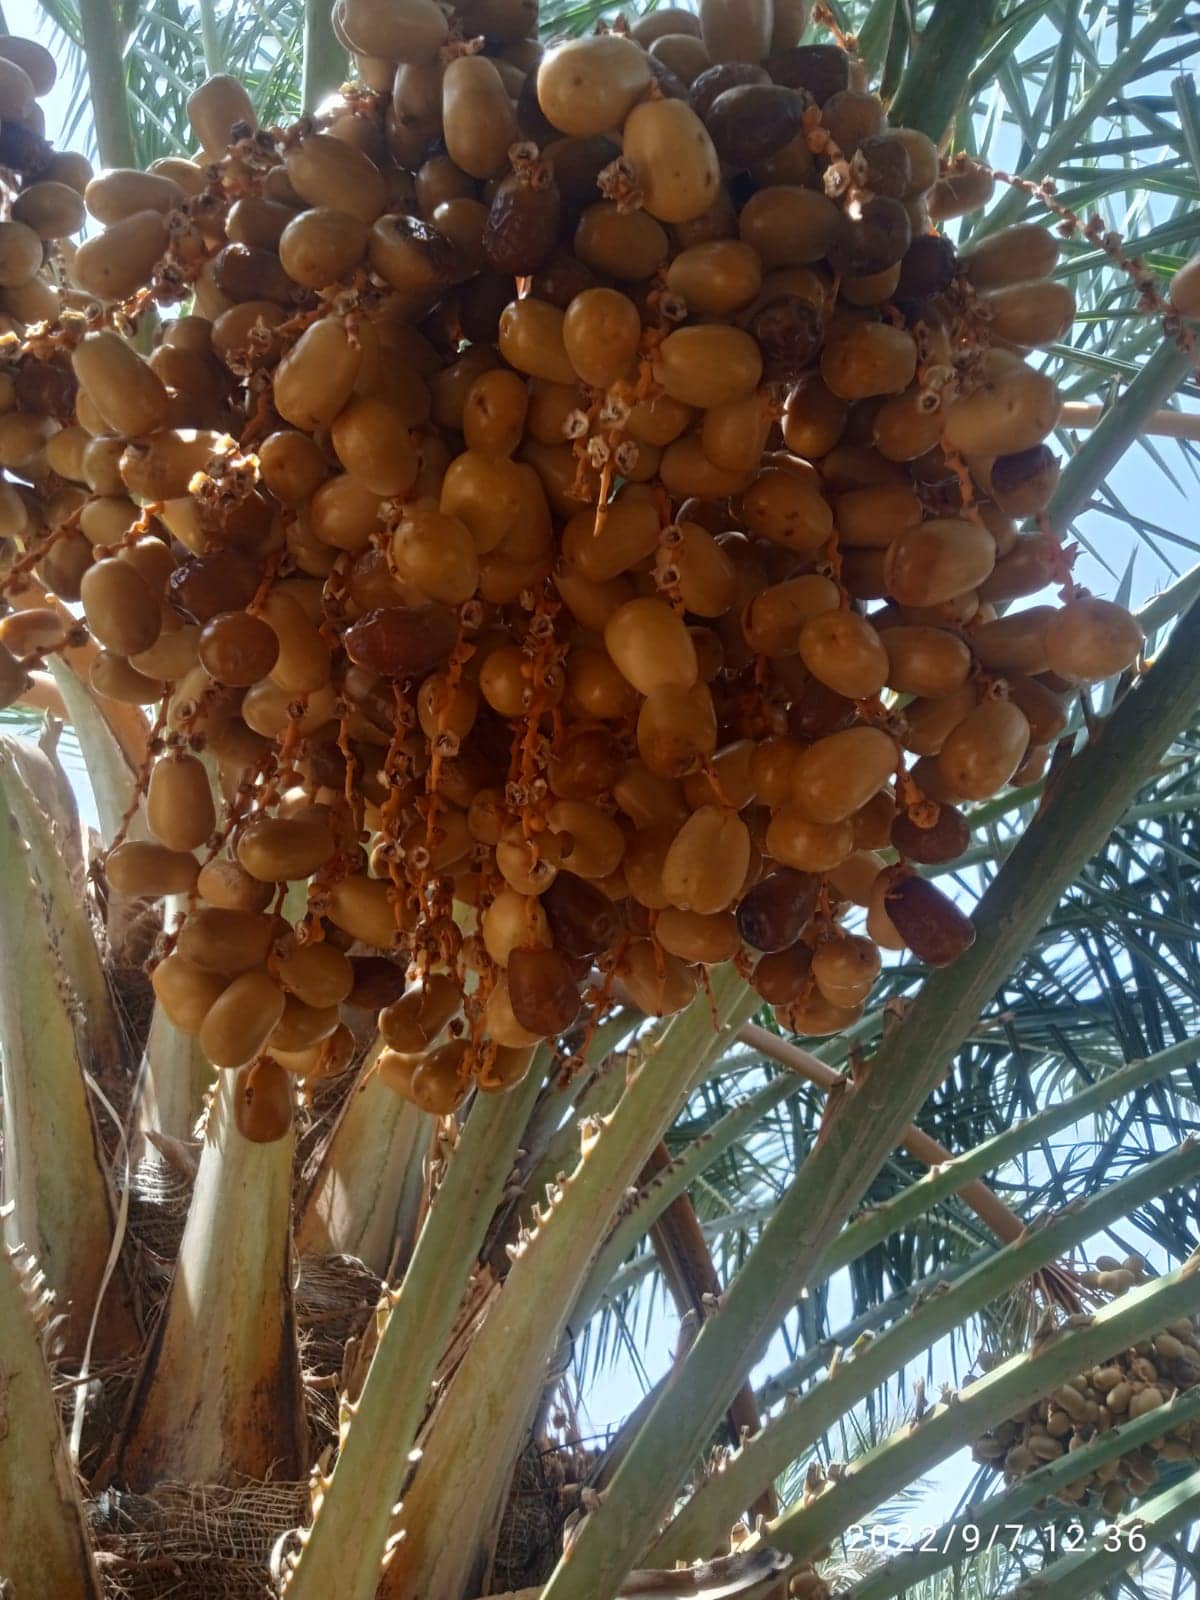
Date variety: Boufagous